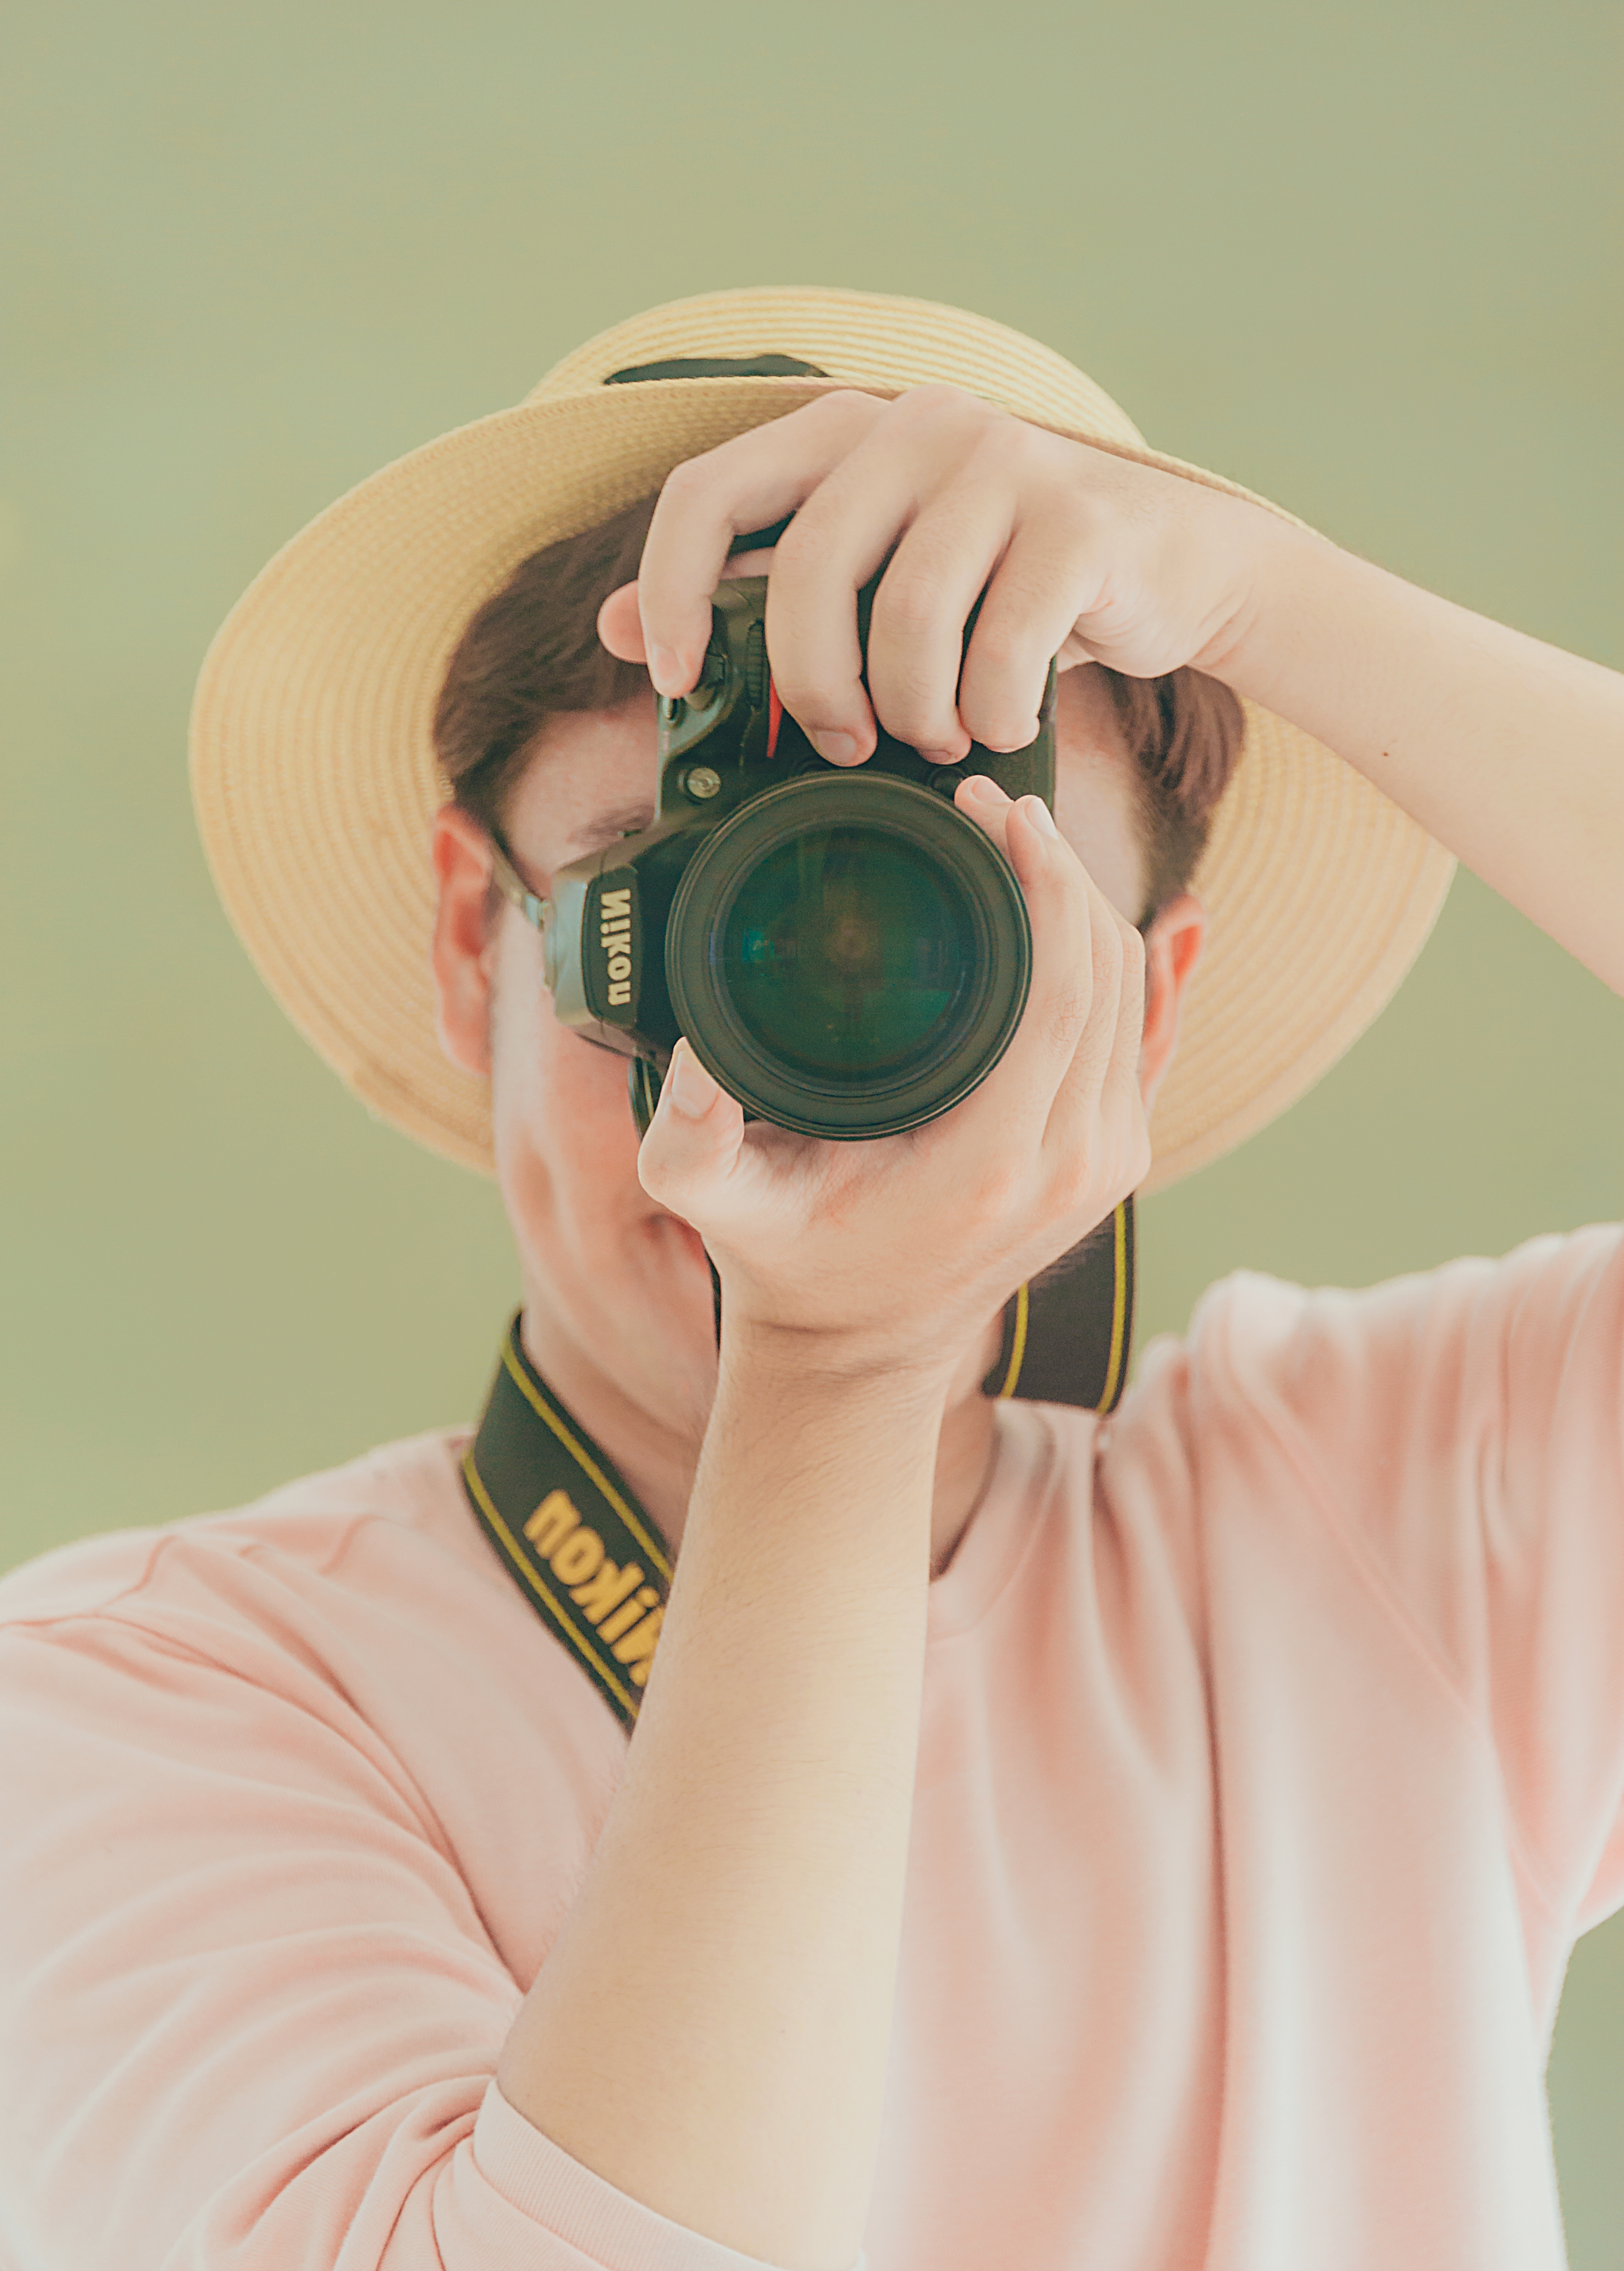
color, life, happy, photographer, photograph, photography, shoulder, cameras optics, girl, ear